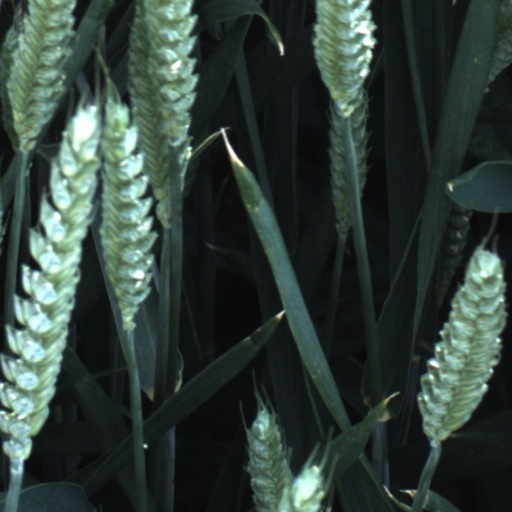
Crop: wheat